Mackenzie Large Igneous Province

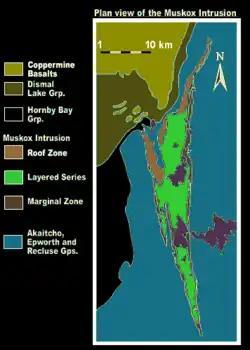
Geologic map of the Muskox intrusion and adjacent geologic groups

Adjacent to McGregor Lake in western Nunavut lies the massive Muskox intrusion. It remains as one of the largest and most studied layered intrusions on Earth, as well as one of the most valuable from an economic perspective. The intrusion represents the oldest igneous formation of the Mackenzie magmatic event, having formed between 1,905 and 1,155 million years ago. It maintains a triangular trough-shaped magma chamber that extends below the surface. With a width of and a length of over , the Muskox intrusion is overlain by a sequence of Coppermine flood basalts that remains thick.